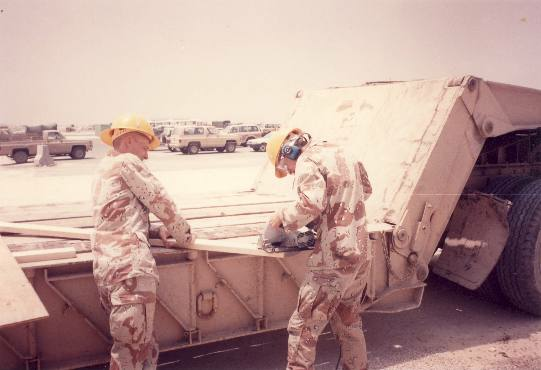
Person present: Yes